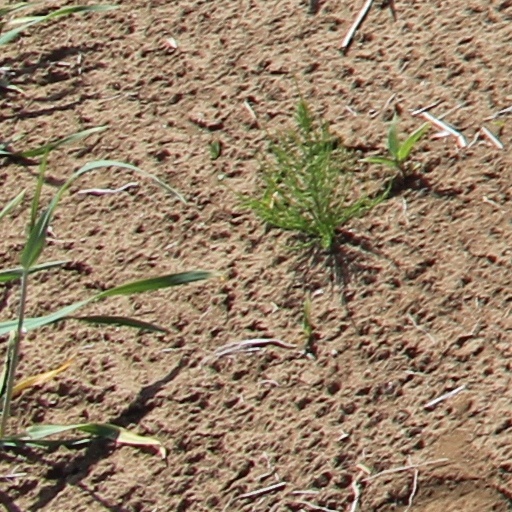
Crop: wheat